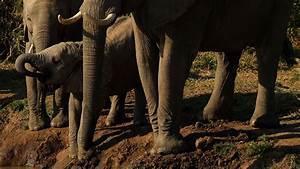
elephant